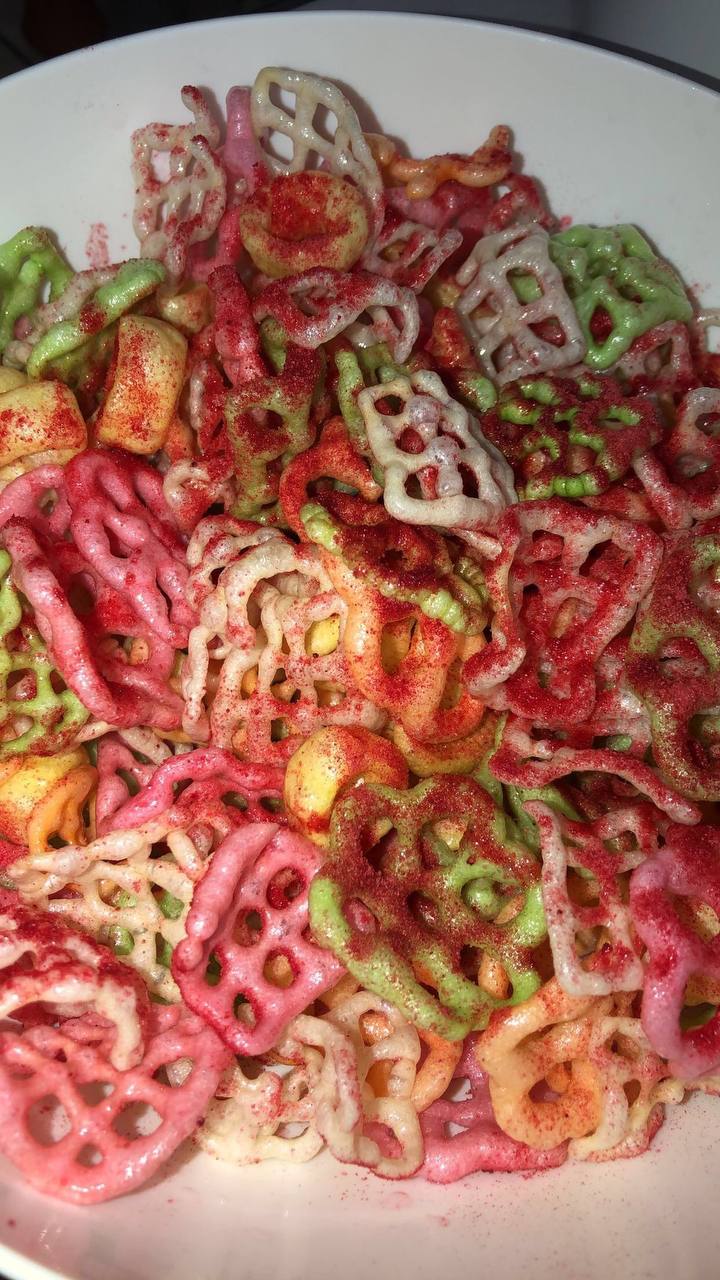
الوصف بالفصحى: مقرمشات مقلية
الوصف بالعامية السودانية: فنكوش
التصنيف: Food & Drinks